Raj Hath

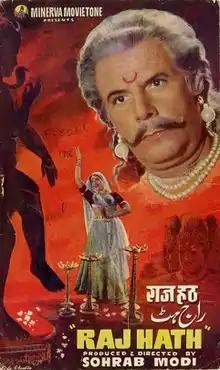
Original poster of the film

Raj Hath, also called Rajhath (Devanagari:राजहठ; meaning ""Royal obstinacy or stubbornness""), is a 1956 Indian (Hindi) romantic fantasy drama film directed and produced by Sohrab Modi. It starred Madhubala, Pradeep Kumar, Tun Tun, Sohrab Modi and Ulhas in the main roles. The music for the film was scored by well known music directors, Jaikishan Dayabhai Panchal and Shankarsingh Raghuwanshi, often credited as Shankar Jaikishan.